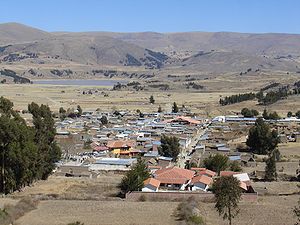
Vacas (Cochabamba)
Udsigt over Vacas
Vacas er en landsby i den centrale del af Bolivia beliggende i provinsen Arani, i departementet Cochabamba.